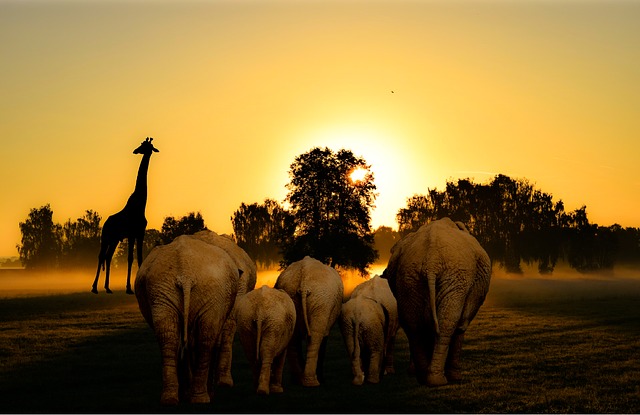
Label: elefante